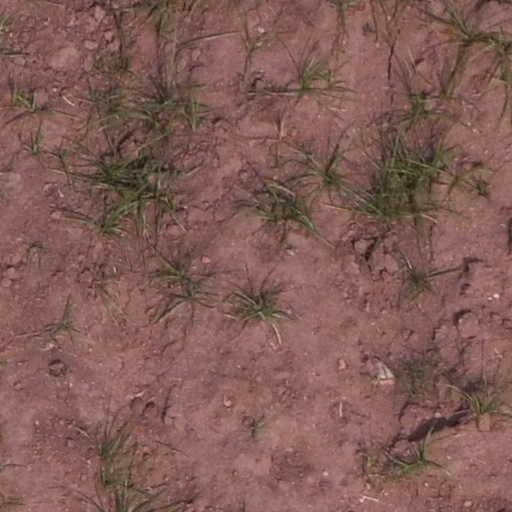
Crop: maize; corn